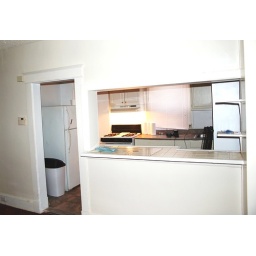
kitchen in new house